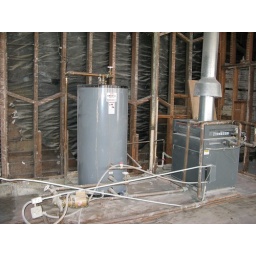
water heater against back wall